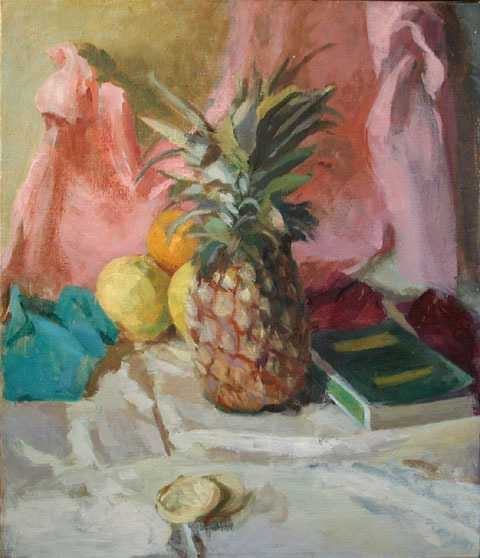
Label: Pineapple